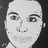
Emotion: happy